1929 Isle of Man TT

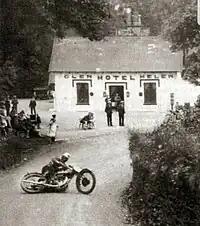
Henry Tyrell-Smith crashing out of the lead of the Senior TT at Glen Helen. He rejoined to finish 3rd.

For the 1929 Isle of Man TT races the Velocette marque had high expectations of another win in the Junior TT Race. Despite the early lead of Alec Bennett, riding a Velocette, and Wal Handley, now riding an AJS motor-cycle, it was Freddie Hicks that led from the third lap and won the 1929 Junior TT Race at a record average speed of and setting a new race lap record of 31 minutes and 5 seconds an average speed of . Two times European motorcycle champion Cecil Ashby suffered serious injuries during the race, and died at Noble's Hospital several hours later.